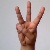
The image shows a hand gesture representing the letter 'W' in Indian Sign Language.